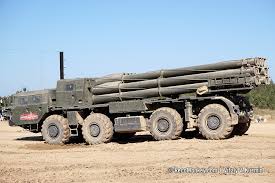
Label: Self Propelled Artillery